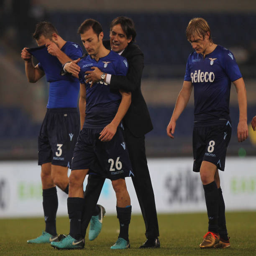
football players react after the match .